Kivas Tully

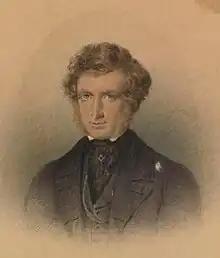

Kivas Tully, ISO (1820 – 24 April 1905) was an Irish-Canadian architect.